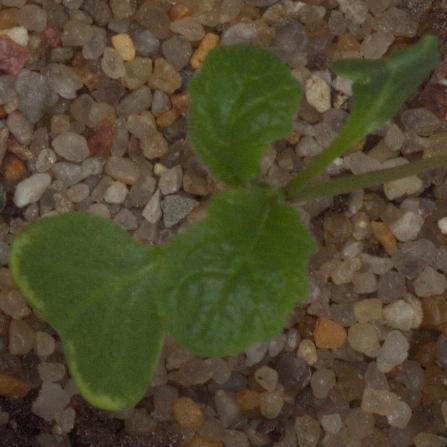
Label: charlock